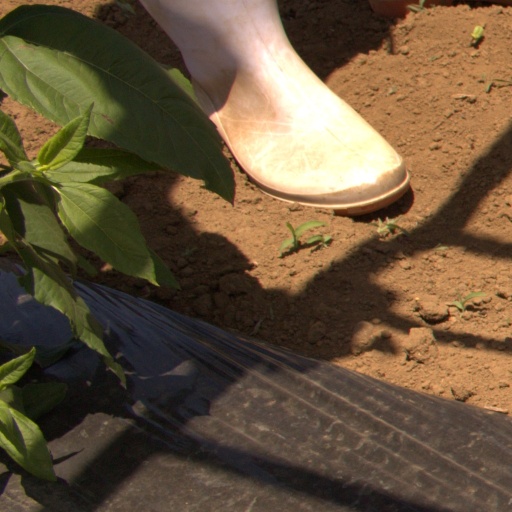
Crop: Jerusalem artichoke